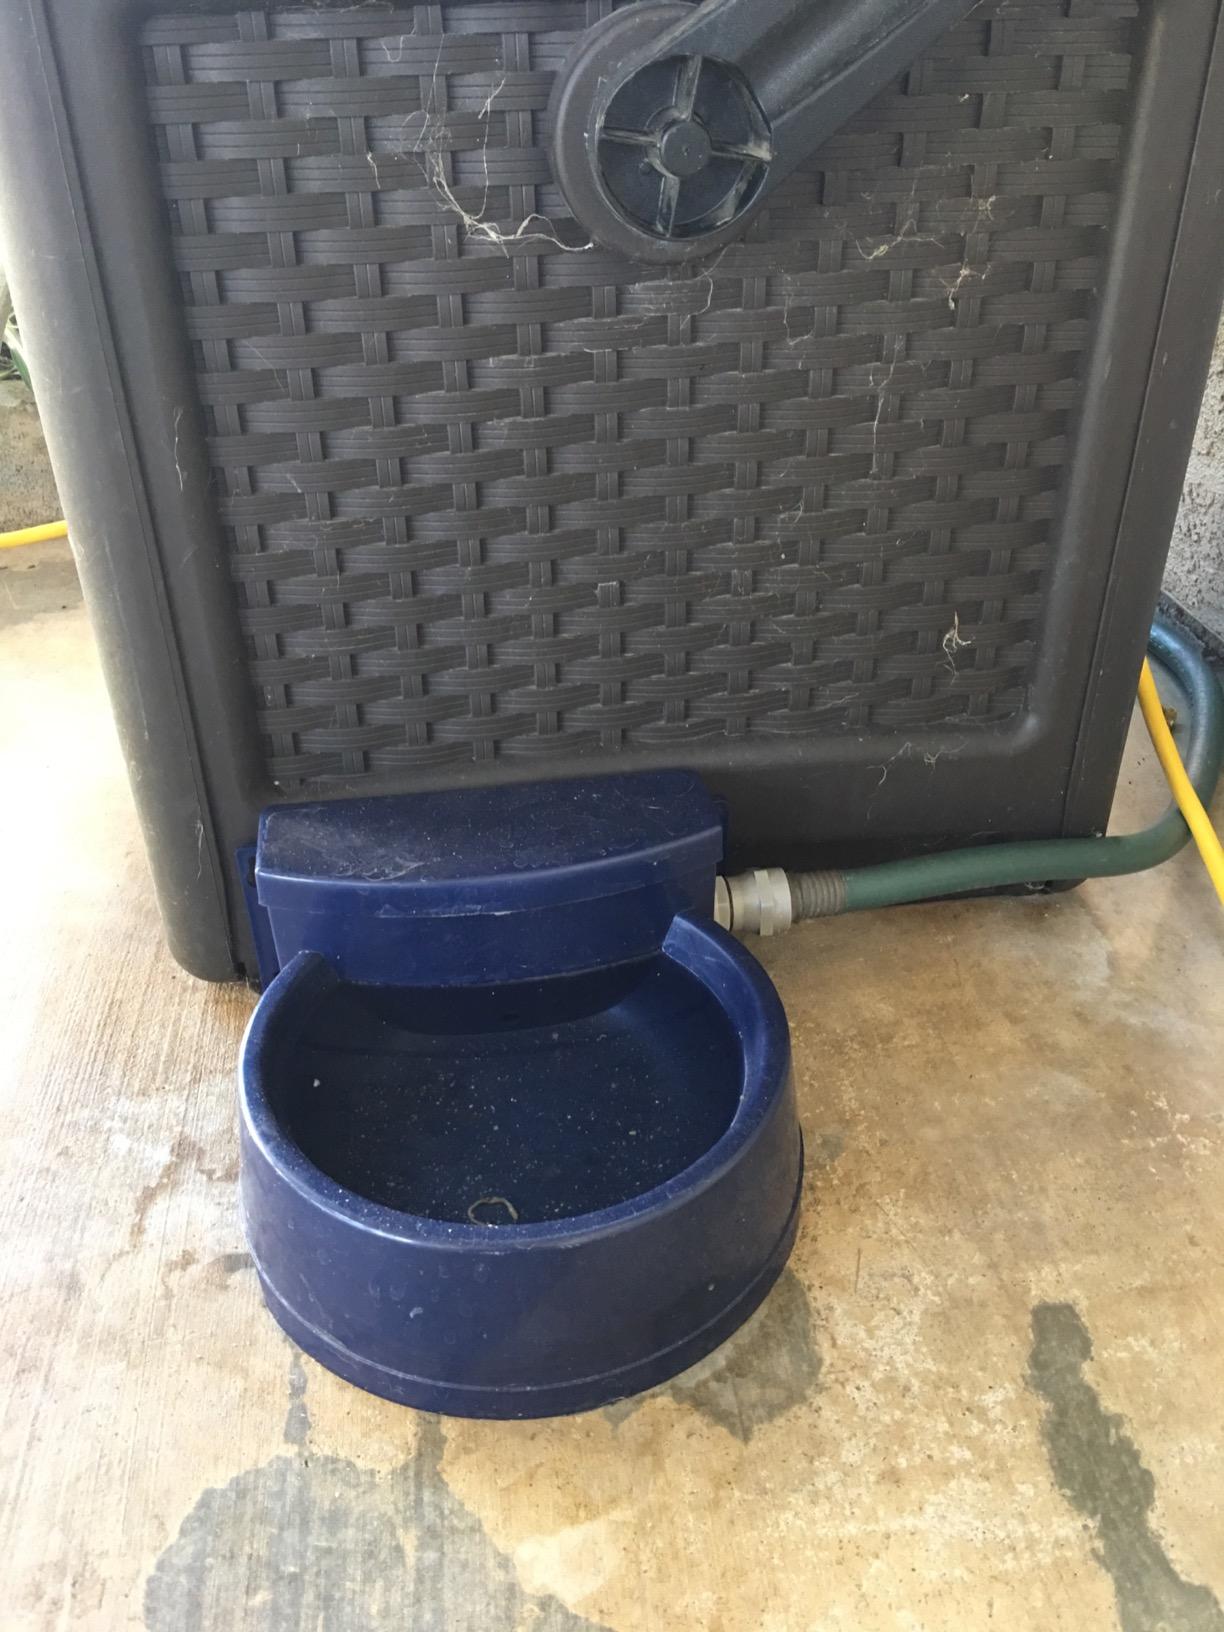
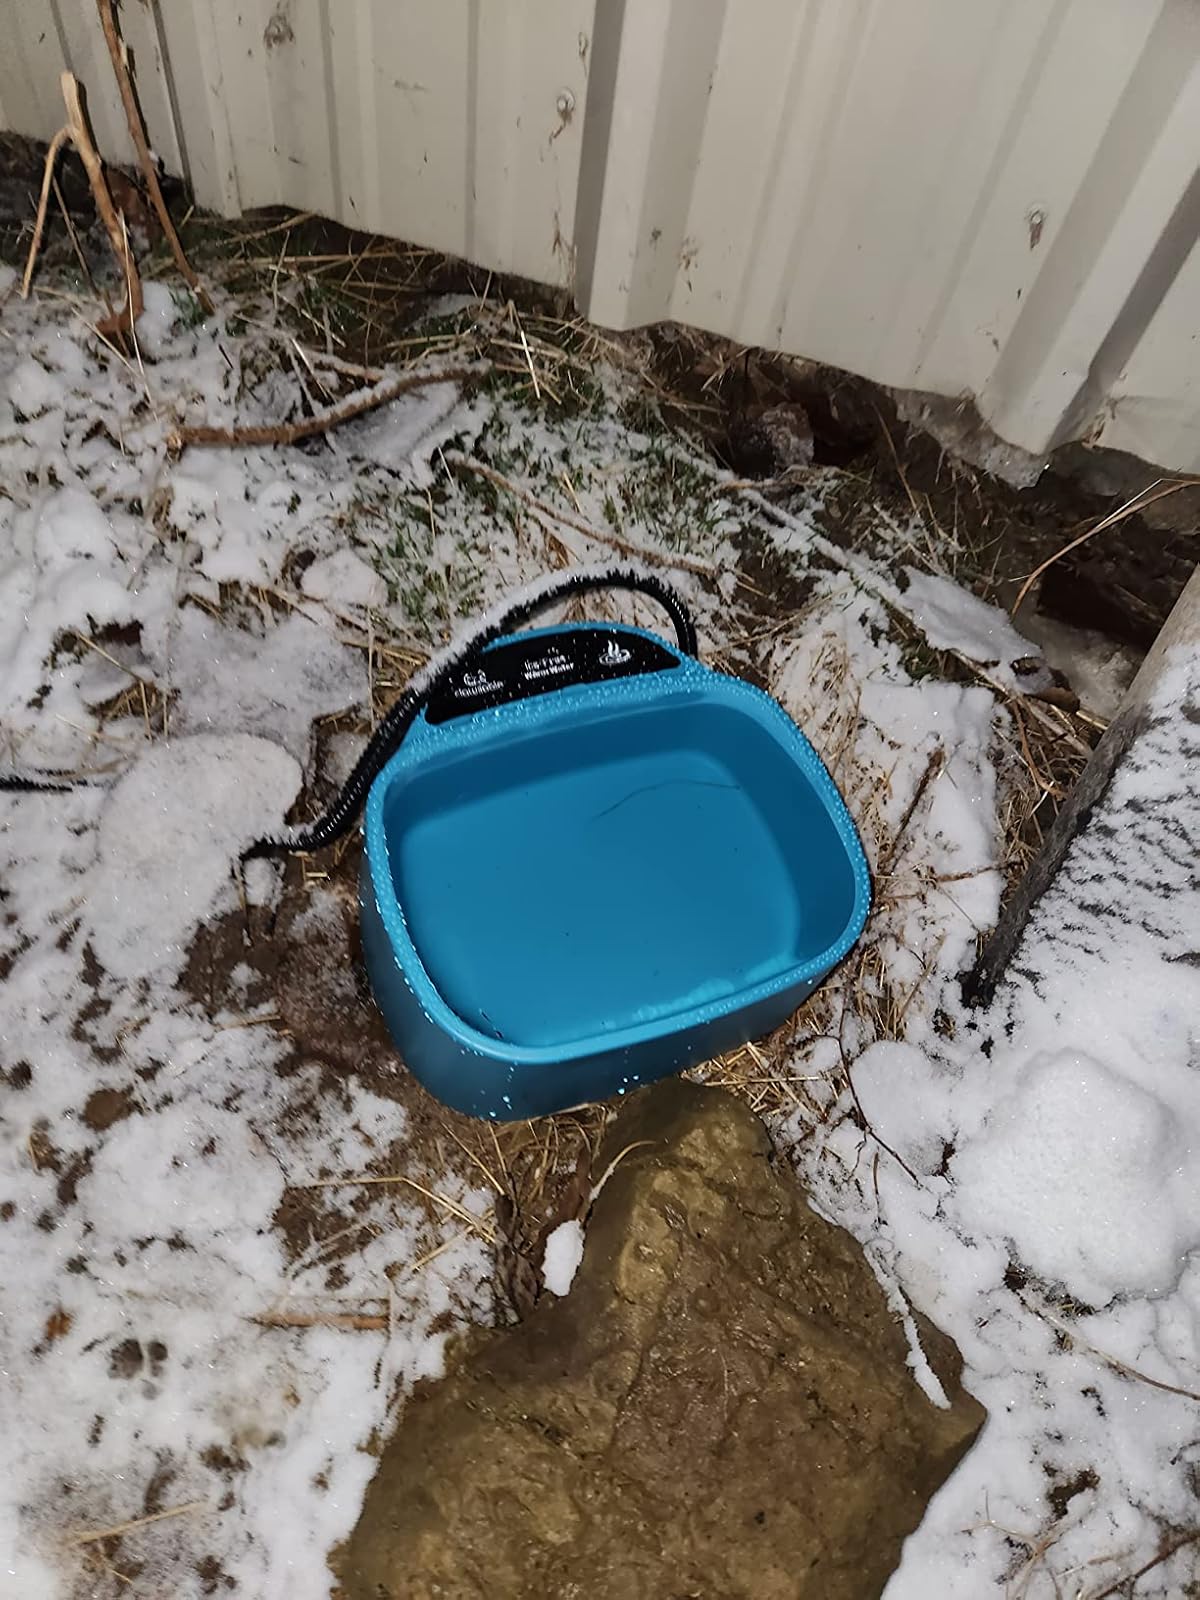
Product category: items_bowl
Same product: no